Arana–Southern Treaty

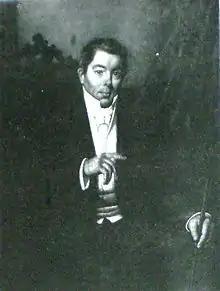
Manuel Moreno

A number of historians have commented on the relation of the Convention of Settlement to the Falklands dispute. The Mexican diplomat and historian Carlos Pereyra considers that General Rosas gave up the claim to the Falklands in order to end Britain's involvement in the River Plate blockade.